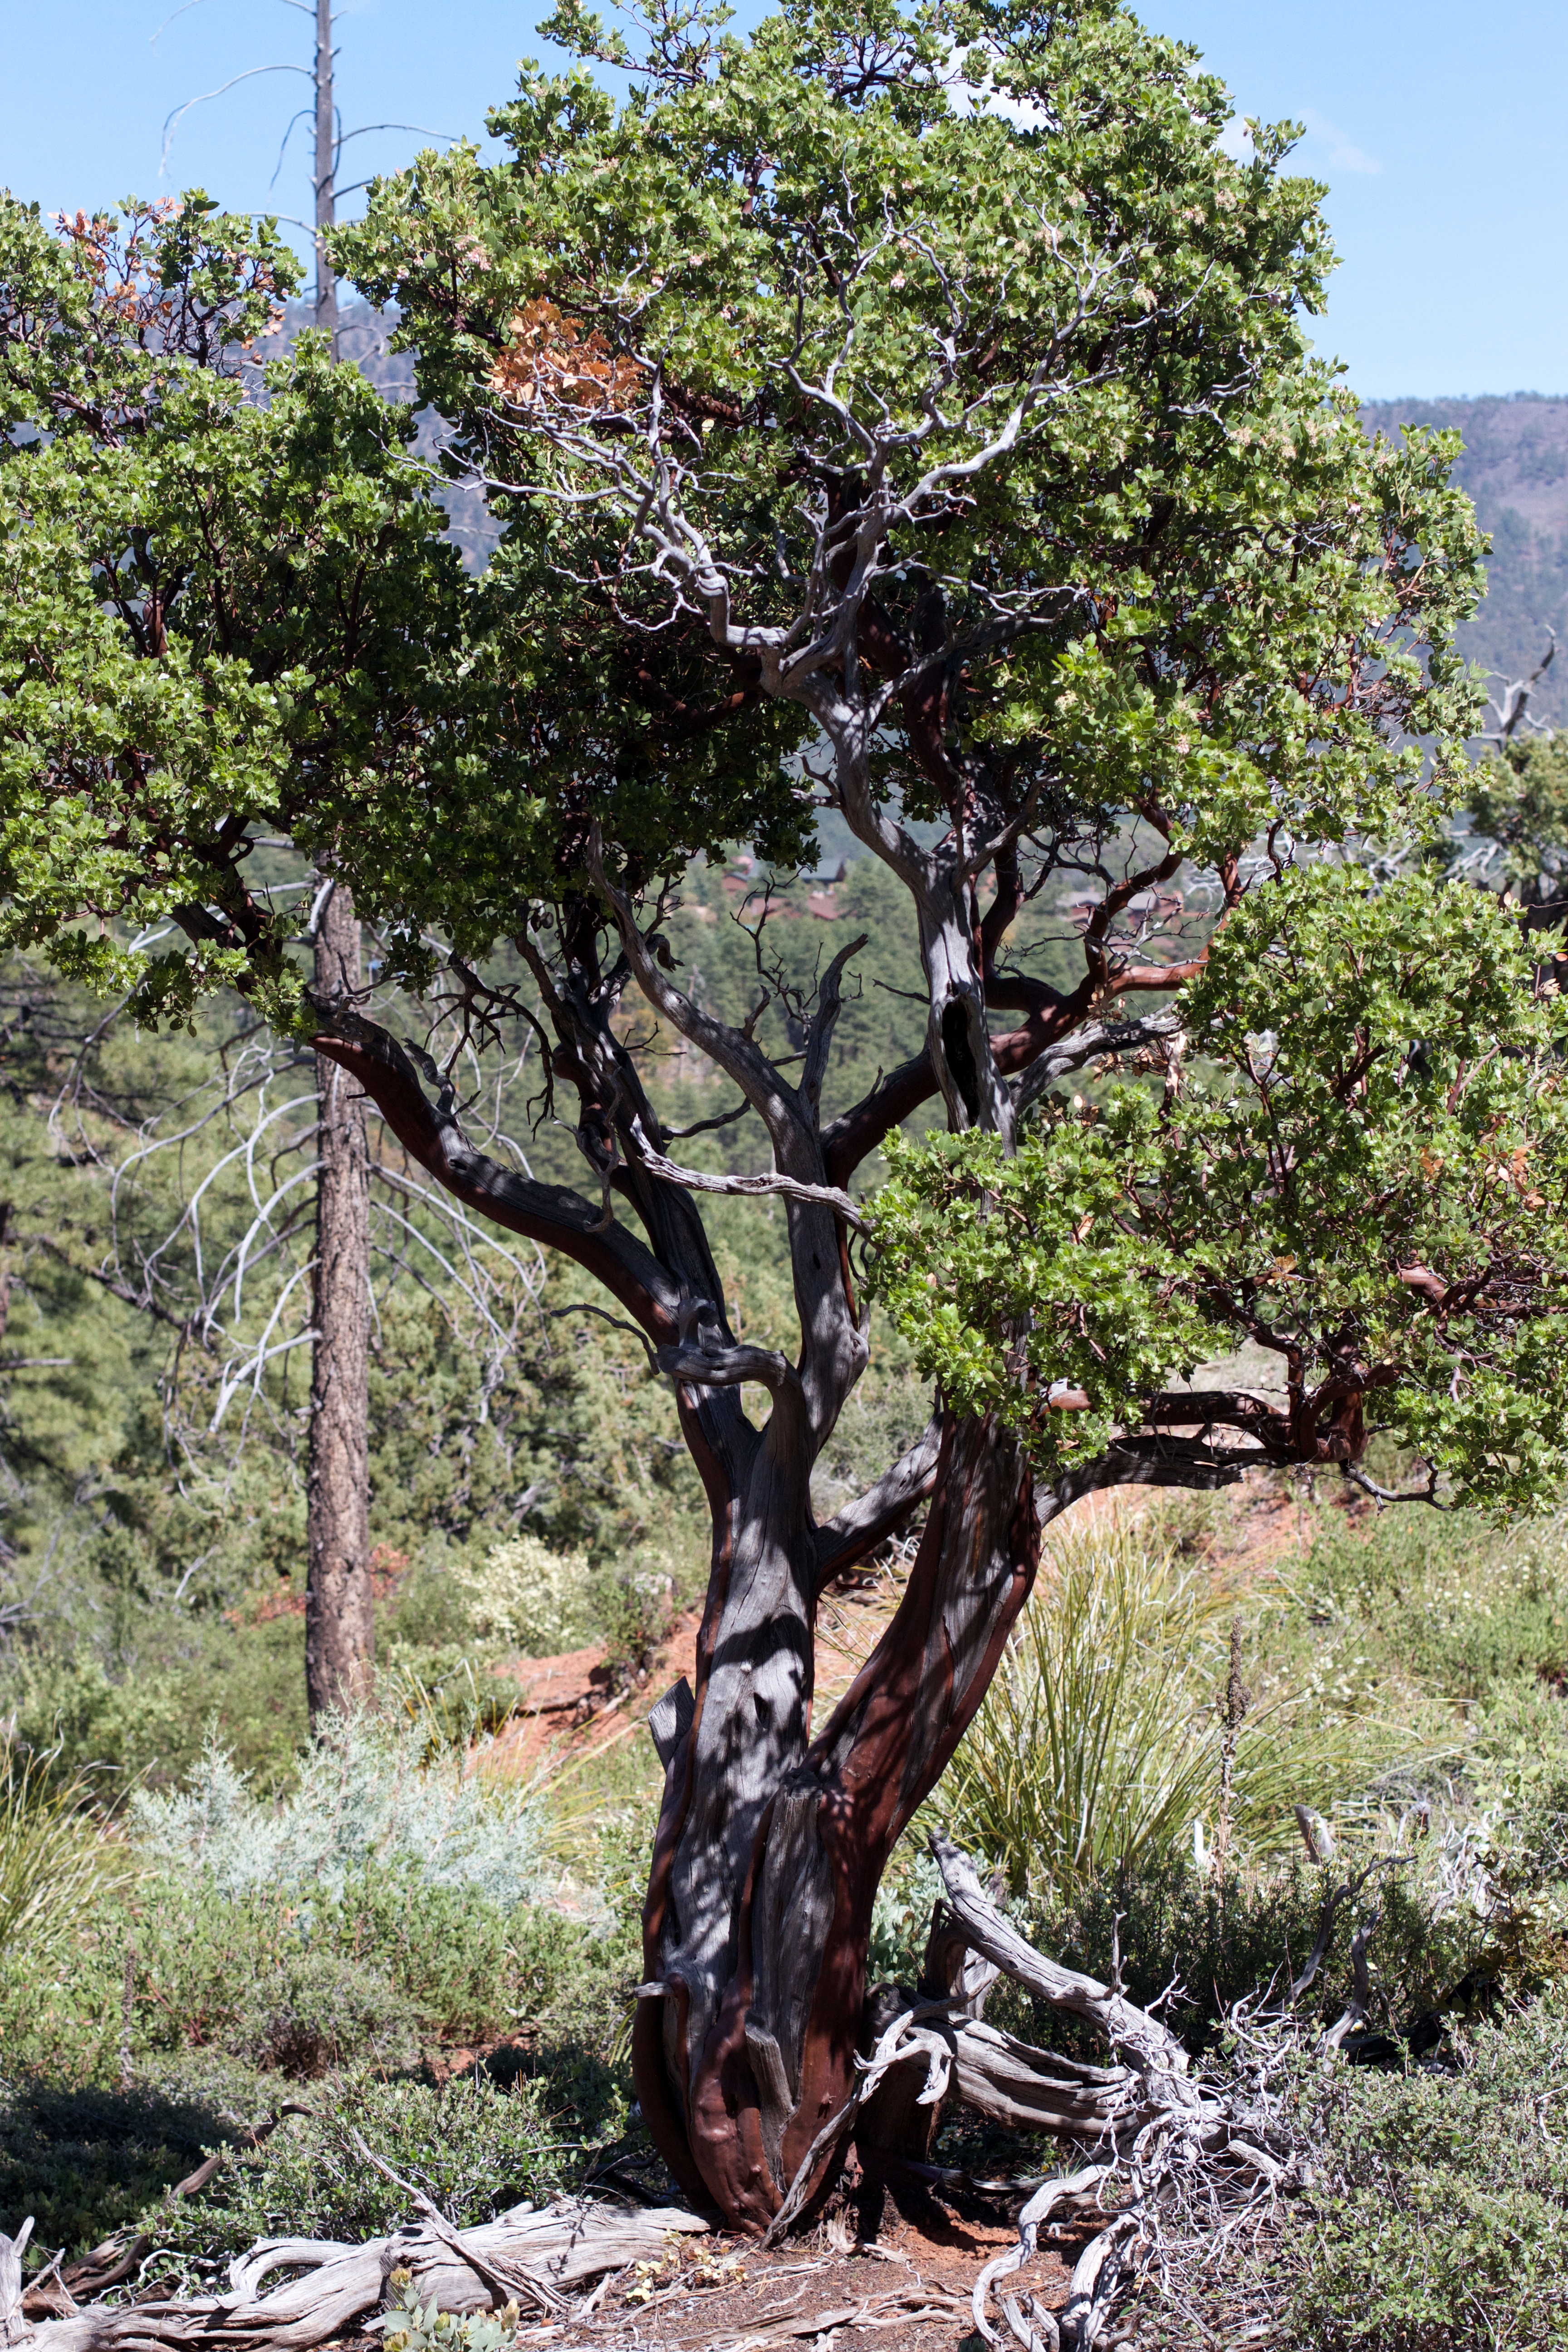
tree, branch, plant, flower, trunk, produce, botany, flora, houseplant, shrub, flowering plant, woody plant, land plant